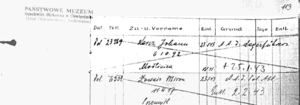
Le Block 11 ou Block de la mort était un édifice en briques de deux étages et comportant un sous-sol construit dans le camp de concentration du camp principal d'Auschwitz en juillet 1940. Il s'est appelé Block 13 jusqu'en août 1941. Ce block était la prison dans la prison et servait de lieu de punition et de torture. Beaucoup de détenus n'ont pas survécu à leur incarcération dans le Block 11 en raison des conditions inhumaines de détention et des mauvais traitements. Entre le Block 10 et le Block 11, se trouvait le mur de la mort où des milliers de détenus furent fusillés par un peloton d'exécution. Le Block 11 était l'une des pièces majeures dans le système de terreur mis en place par les Nazis à Auschwitz. Aujourd'hui, il fait partie du musée national Auschwitz-Birkenau et peut être visité.